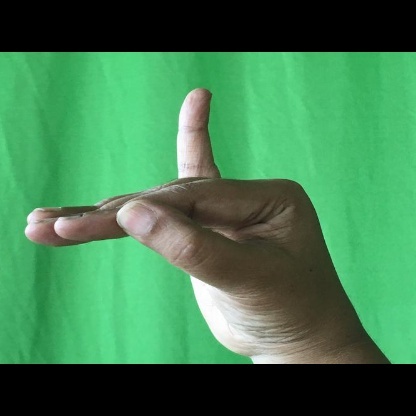
Mudra: Hamsapaksha